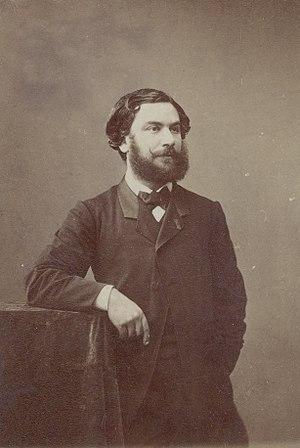
Antonin Victor Xavier Henri de Montaut est un artiste peintre, dessinateur, graveur et illustrateur français. Fondateur de revues d'art, il signait ses compositions H. de Hem, Monta ou Hy.